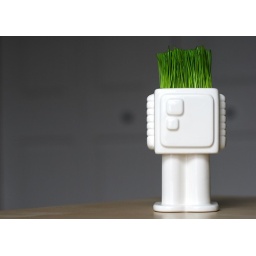
i have a little patch of grass in my office and today it got mowed.